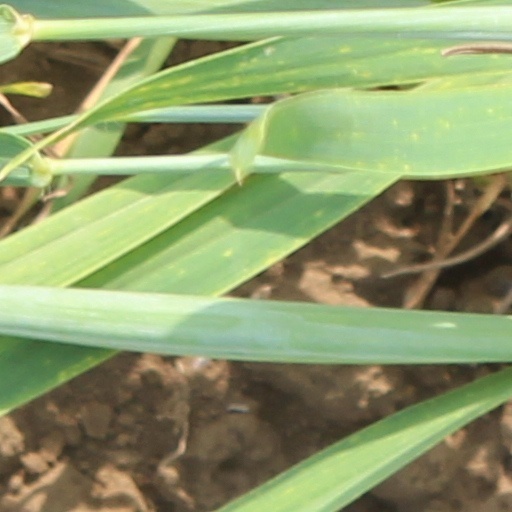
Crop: wheat